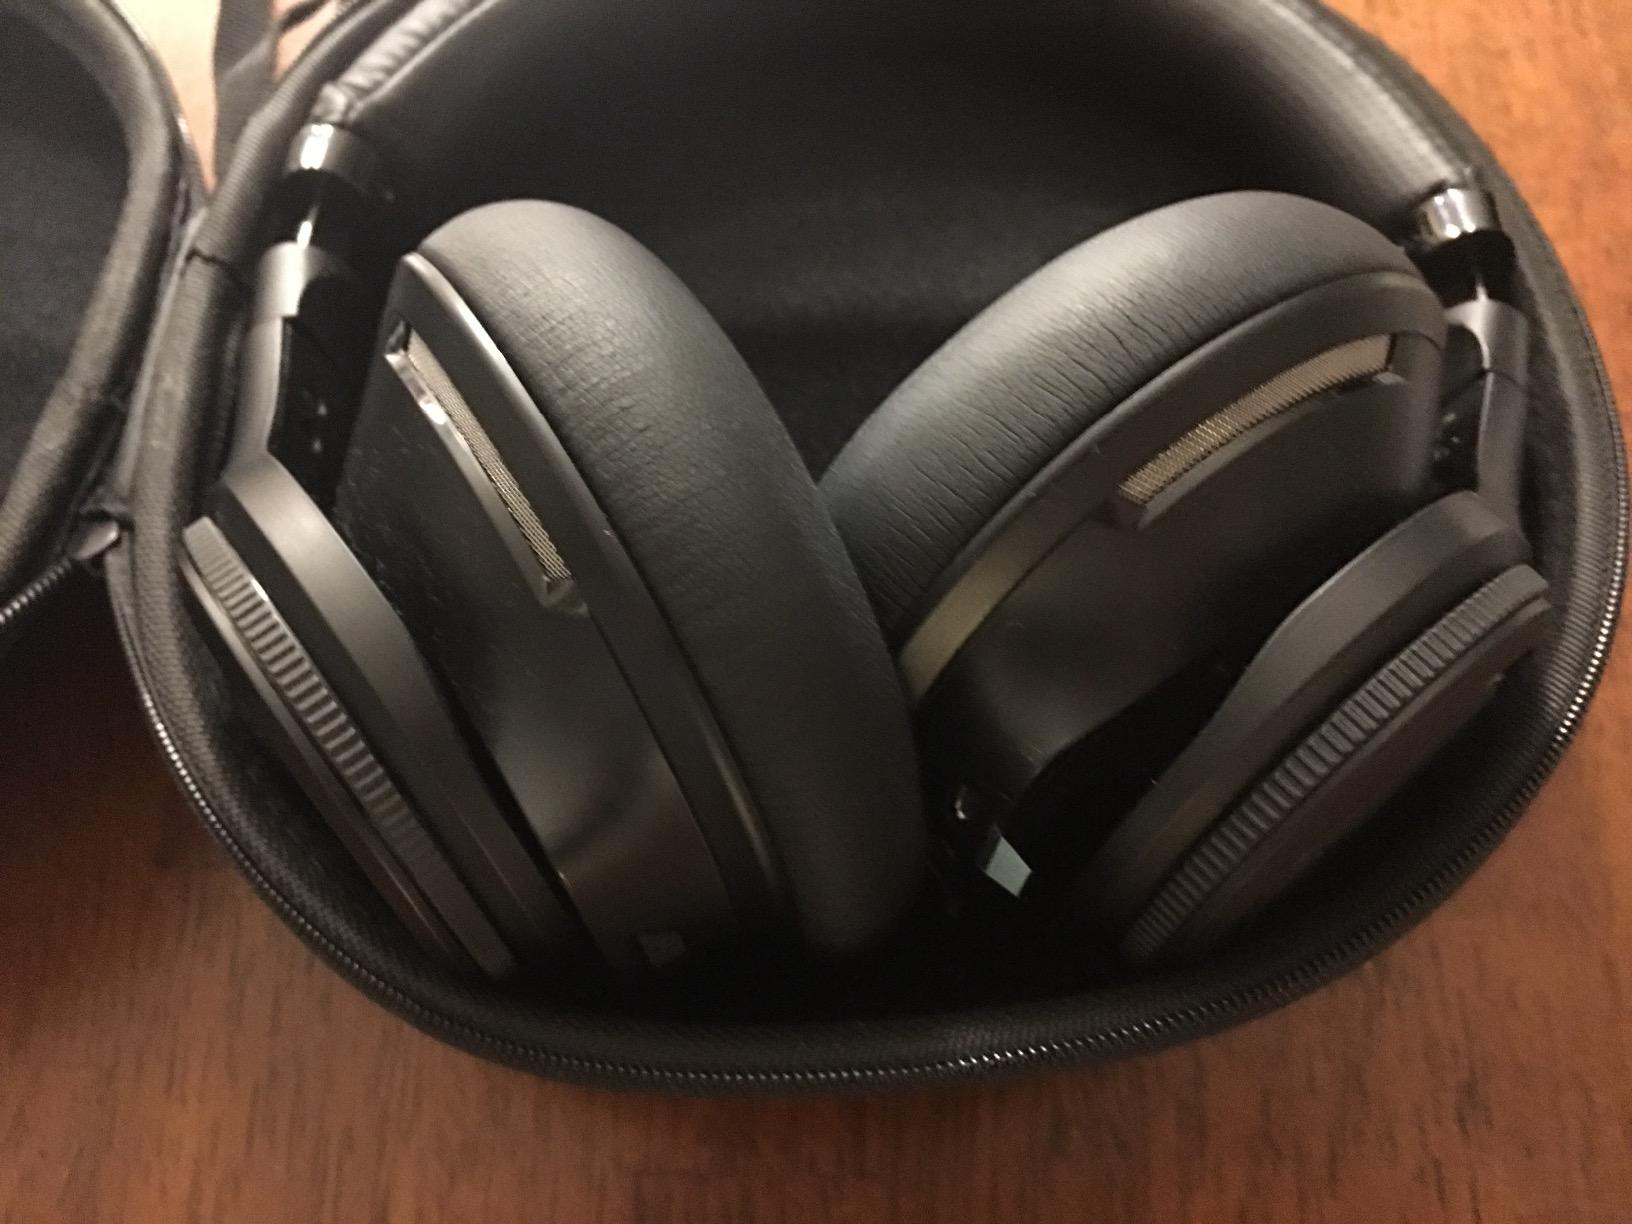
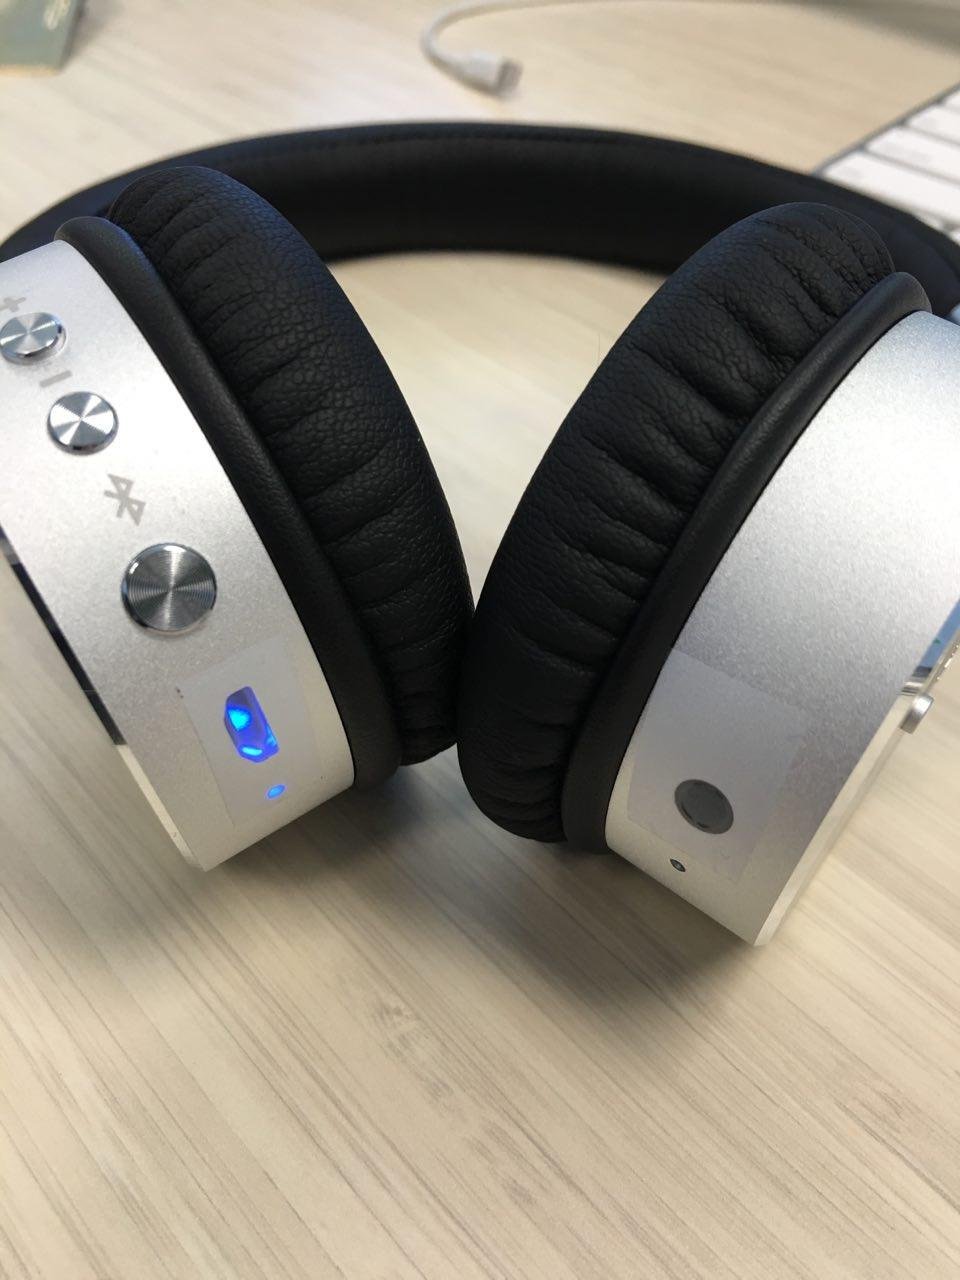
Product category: headphones
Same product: no